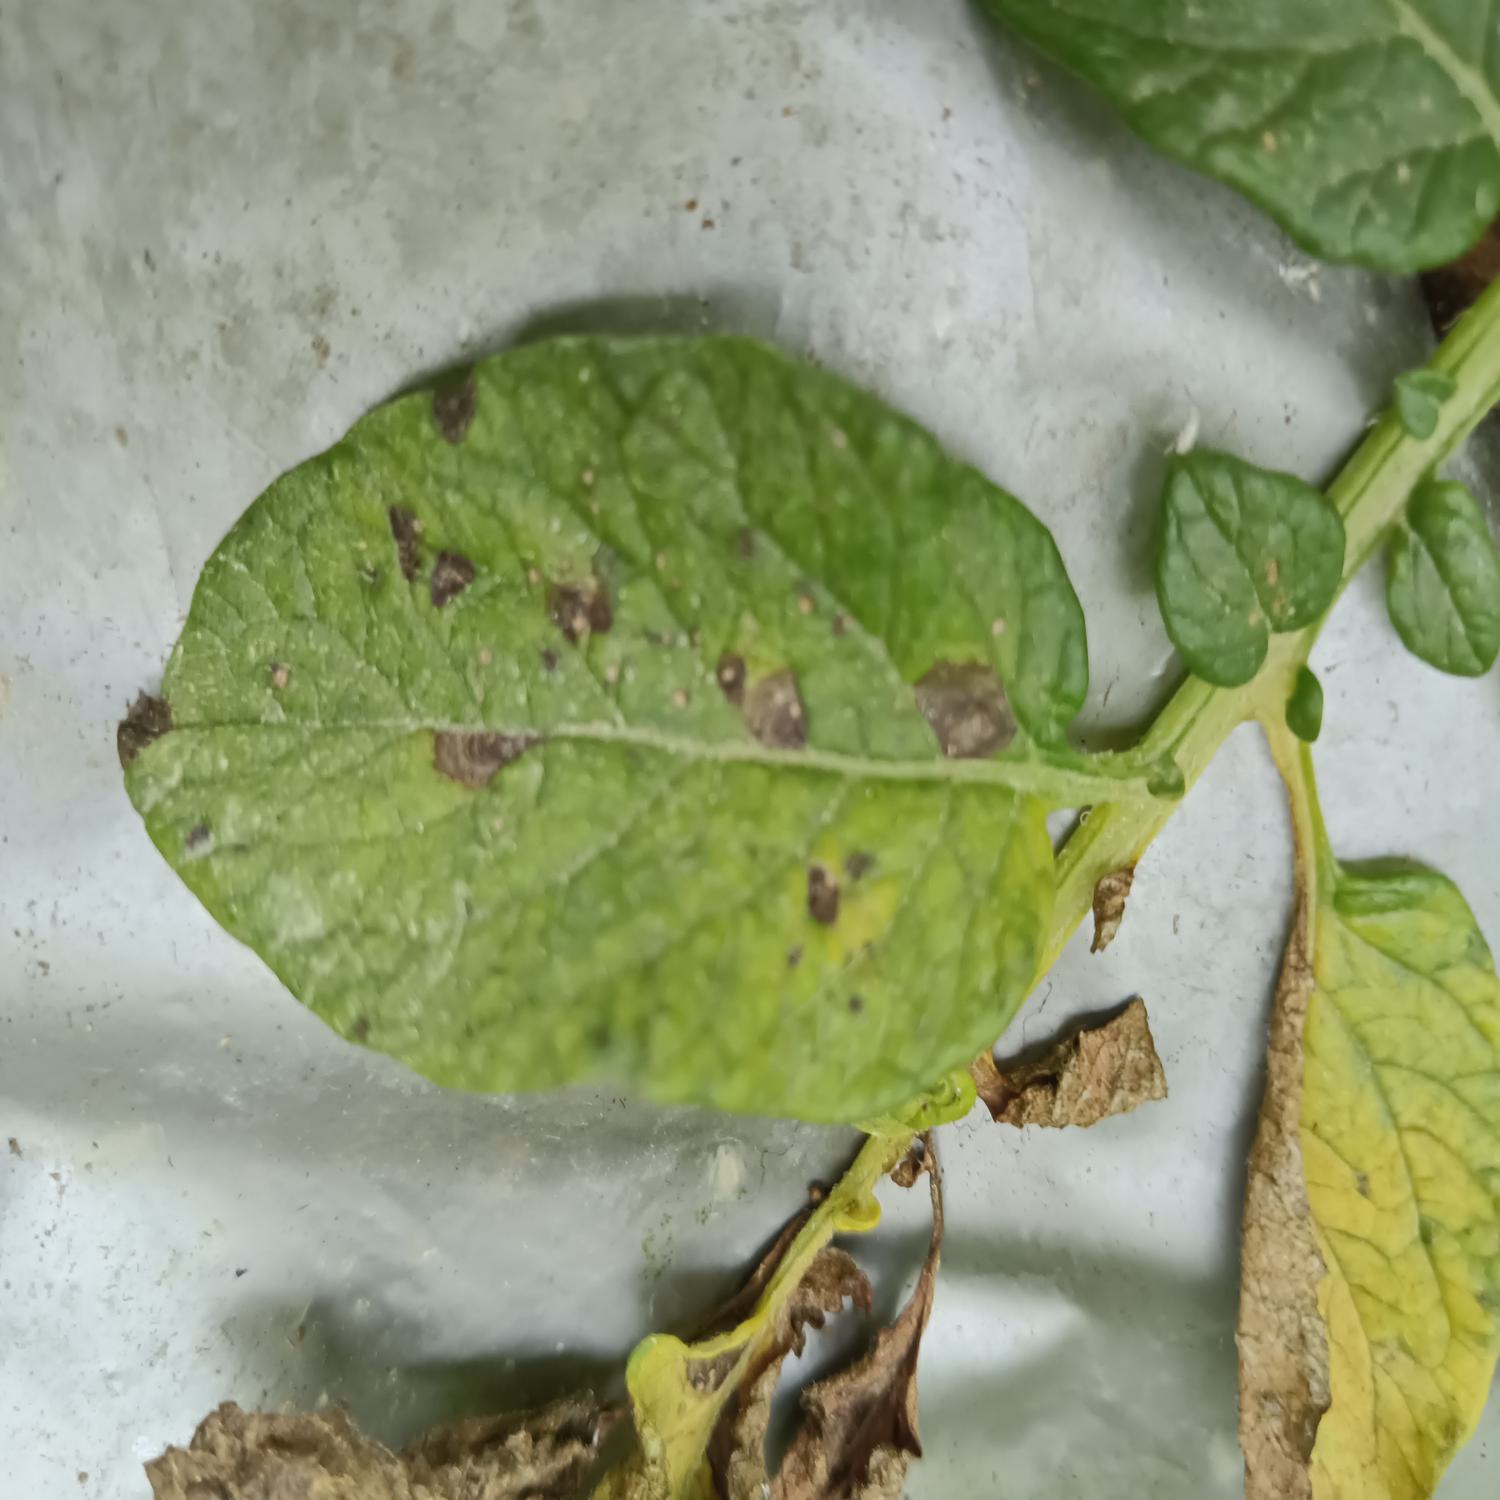
Label: Fungi